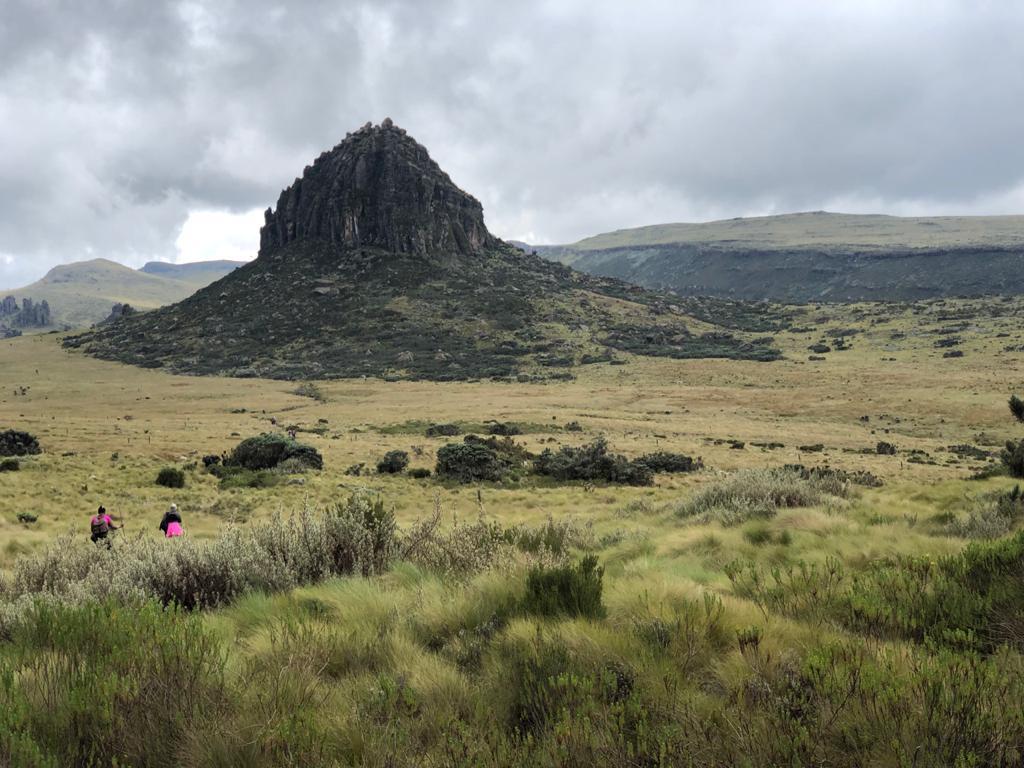
Nyasi zilizokauka zimeenea kwenye milima yenye miamba mikubwa na uvugu uvugu la upepo hafifu. Milima hiyo imedhamiria kusimama chini ya anga lenye mawingi madogo huku mazao ya nyasi yakiwa yamenyauka: kivuli cha jua la asubuhi. Mandhari hii hutoa hisia ya utulivu na uhai na mazingira ya milima.